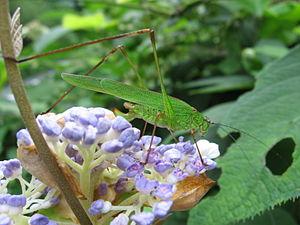
Les Phaneropterinae sont une sous-famille d'Orthoptères de la famille de Tettigoniidae. Elle est parfois considérée comme une famille : celle des Phaneropteridae.